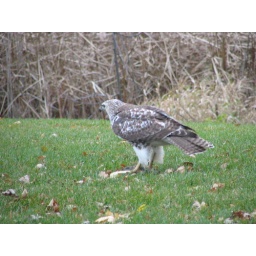
It is standing on its prey, that it was eating when I came upon it.